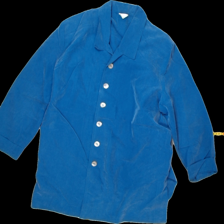
View: front
Type: Blazer
Category: Ladies
Brand: Not Applicable
Colors: Multicolor
Material: 67% Viscose 33% Poly
Pattern: Plain
Cut: C-collar
Season: All
Trend: No trend
Stains: No
Damage: 0
Price range: 100-150
Recommended usage: Reuse